66 block

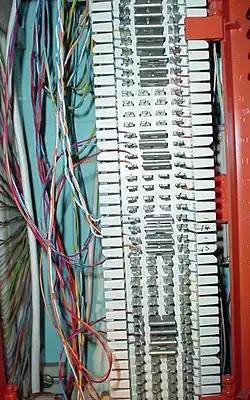
A "split 50" M-type 66 block with bridging clips attached

A 66 block is a type of punch-down block used to connect sets of wires in a telephone system. Due to the proliferation of Voice over IP (VoIP), 66 blocks are slowly becoming obsolete.